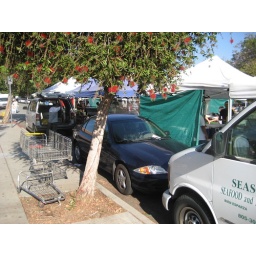
My car was surrounded by a street market in Eagle Rock.